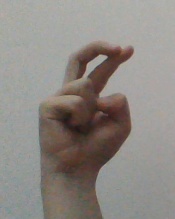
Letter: zay